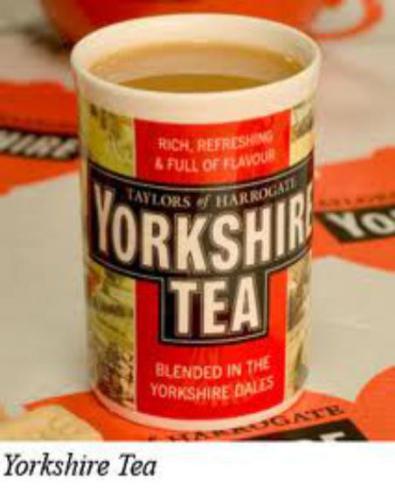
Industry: Food